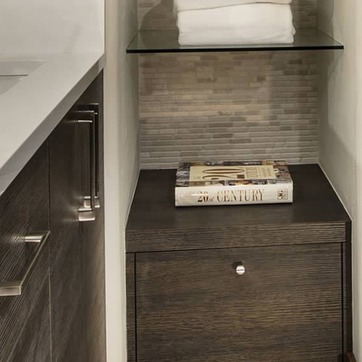
Material: paper